Josef Tichatschek

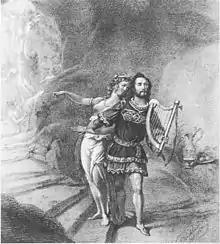
Tichatschek with Wilhelmine Schröder-Devrient in "Tannhäuser"

Tichatschek rehearsed this role with Wagner as it was being written, in company with his Elisabeth, the mezzo-soprano Johanna Jachmann-Wagner. It is said that when they had finished going through the act 3 recitative for the first time, he and Wagner embraced each other in tears. His voice, however, did not hold up well during the second and third acts of the first performance, and the repetition (for the next day) had to be postponed owing to his hoarseness, and when it did appear many cuts were made in the part. It is said that the virtual failure of "Tannhäuser" was owing to Tichatschek's inability to grasp the dramatic meaning of the work. This had been foreseen by Schröder-Devrient, and his lack of psychological subtlety, of dramatic insight and detailed study, soon became painfully apparent. Above all, Tichatschek's failure to bring off the dramatic meaning of the extended passage in the finale of act 2, "Erbarm' dich mein!", resulted in the need for this to be cut, much to Wagner's sorrow. During 1852–53, Wagner went over this ground in his essay "On the Performing of "Tannhäuser"", but the cuts had become so customary that he had to explain the matter afresh (and with no happier outcome) to Albert Niemann who was to sing the role at Paris in 1861. He and Johanna Jachmann-Wagner remained friends for many years: she was Valentine opposite his Raoul in "Les Huguenots" at Dresden in 1846. They appeared together in "Tannhäuser" at Dresden again in 1858.